Paul Dorpat

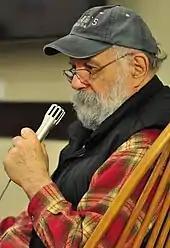
Paul Dorpat (2016)

Paul Dorpat (born 1938) is an American historian, author, and photographer, specializing in the history of Seattle and Washington state. He had a weekly column in the "Seattle Times" and is the principal historian of HistoryLink.org, a site devoted to Washington state history.